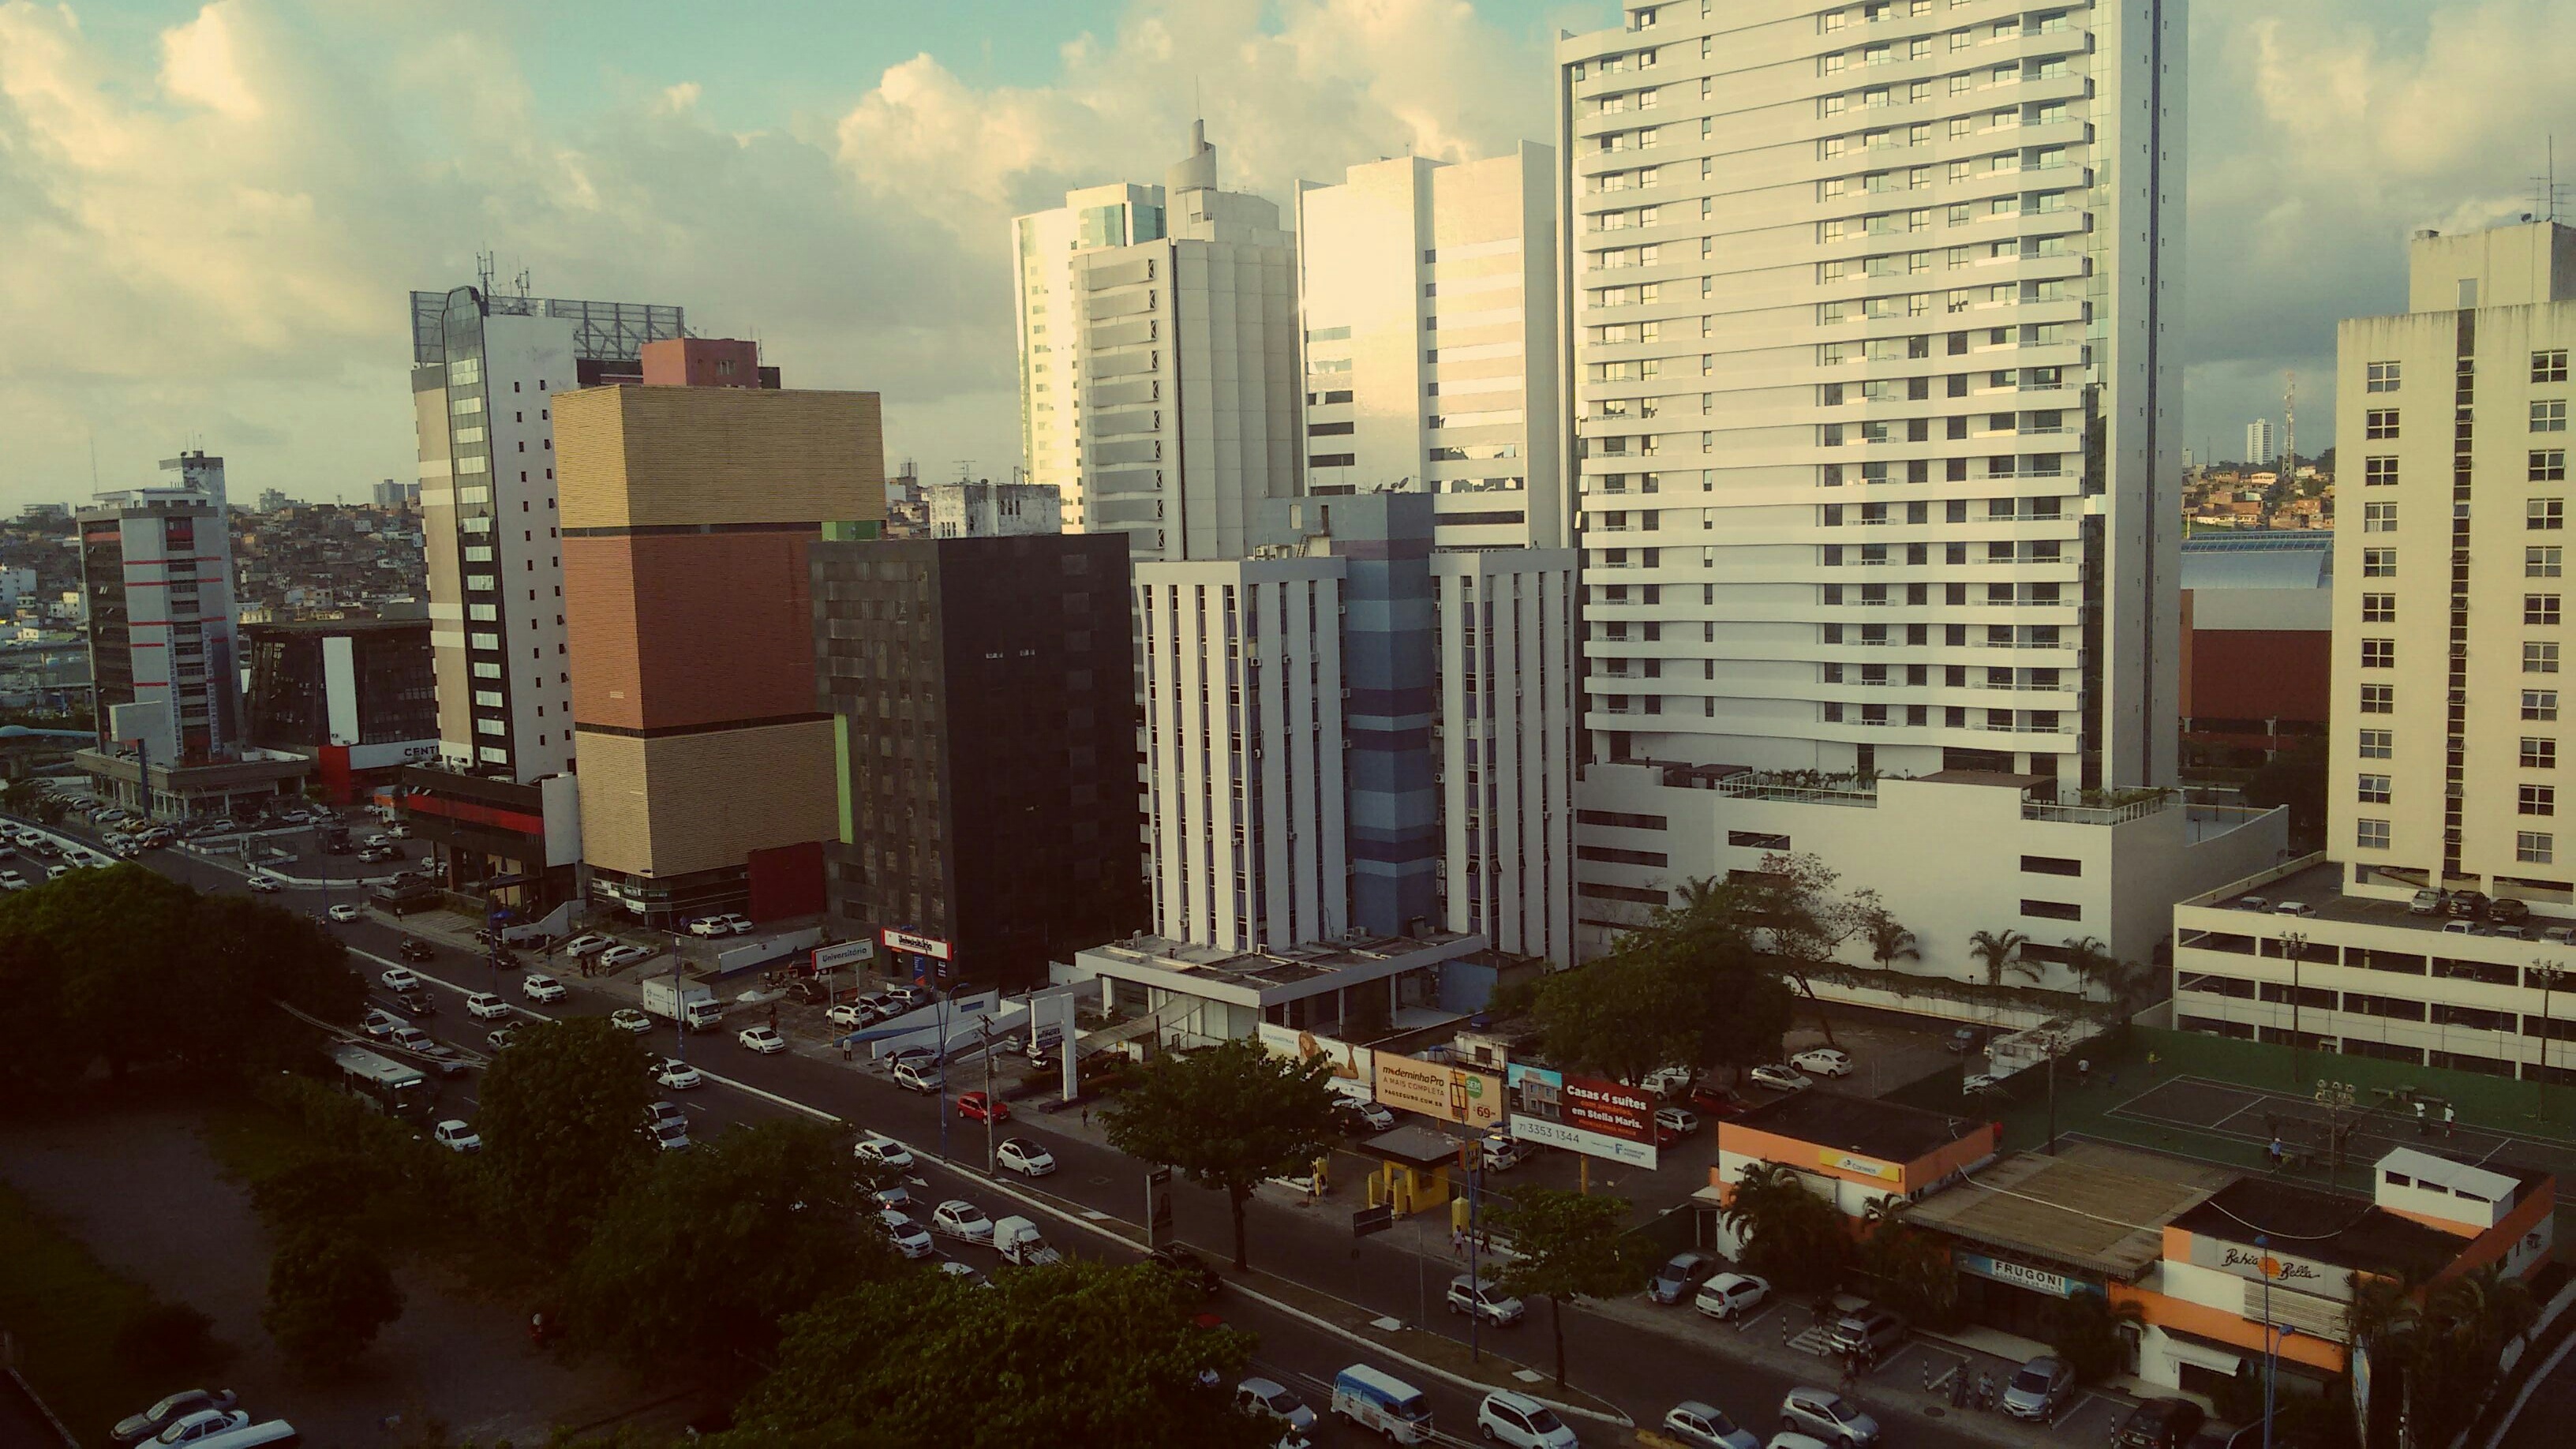
skyline, city, skyscraper, cityscape, downtown, tower block, metropolis, screenshot, condominium, neighbourhood, urban area, residential area, human settlement, metropolitan area